Helen Augusta Howard

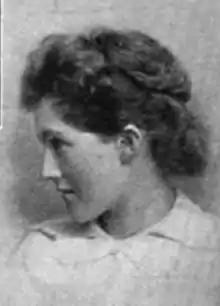
Helen Augusta Howard (1895)

Helen Augusta Howard (May 11, 1865 – June 10, 1934) was an American suffragist and philanthropist. Howard was born in Columbus, Georgia, and was one of the founding members of the Georgia Woman Suffrage Association (GWSA).